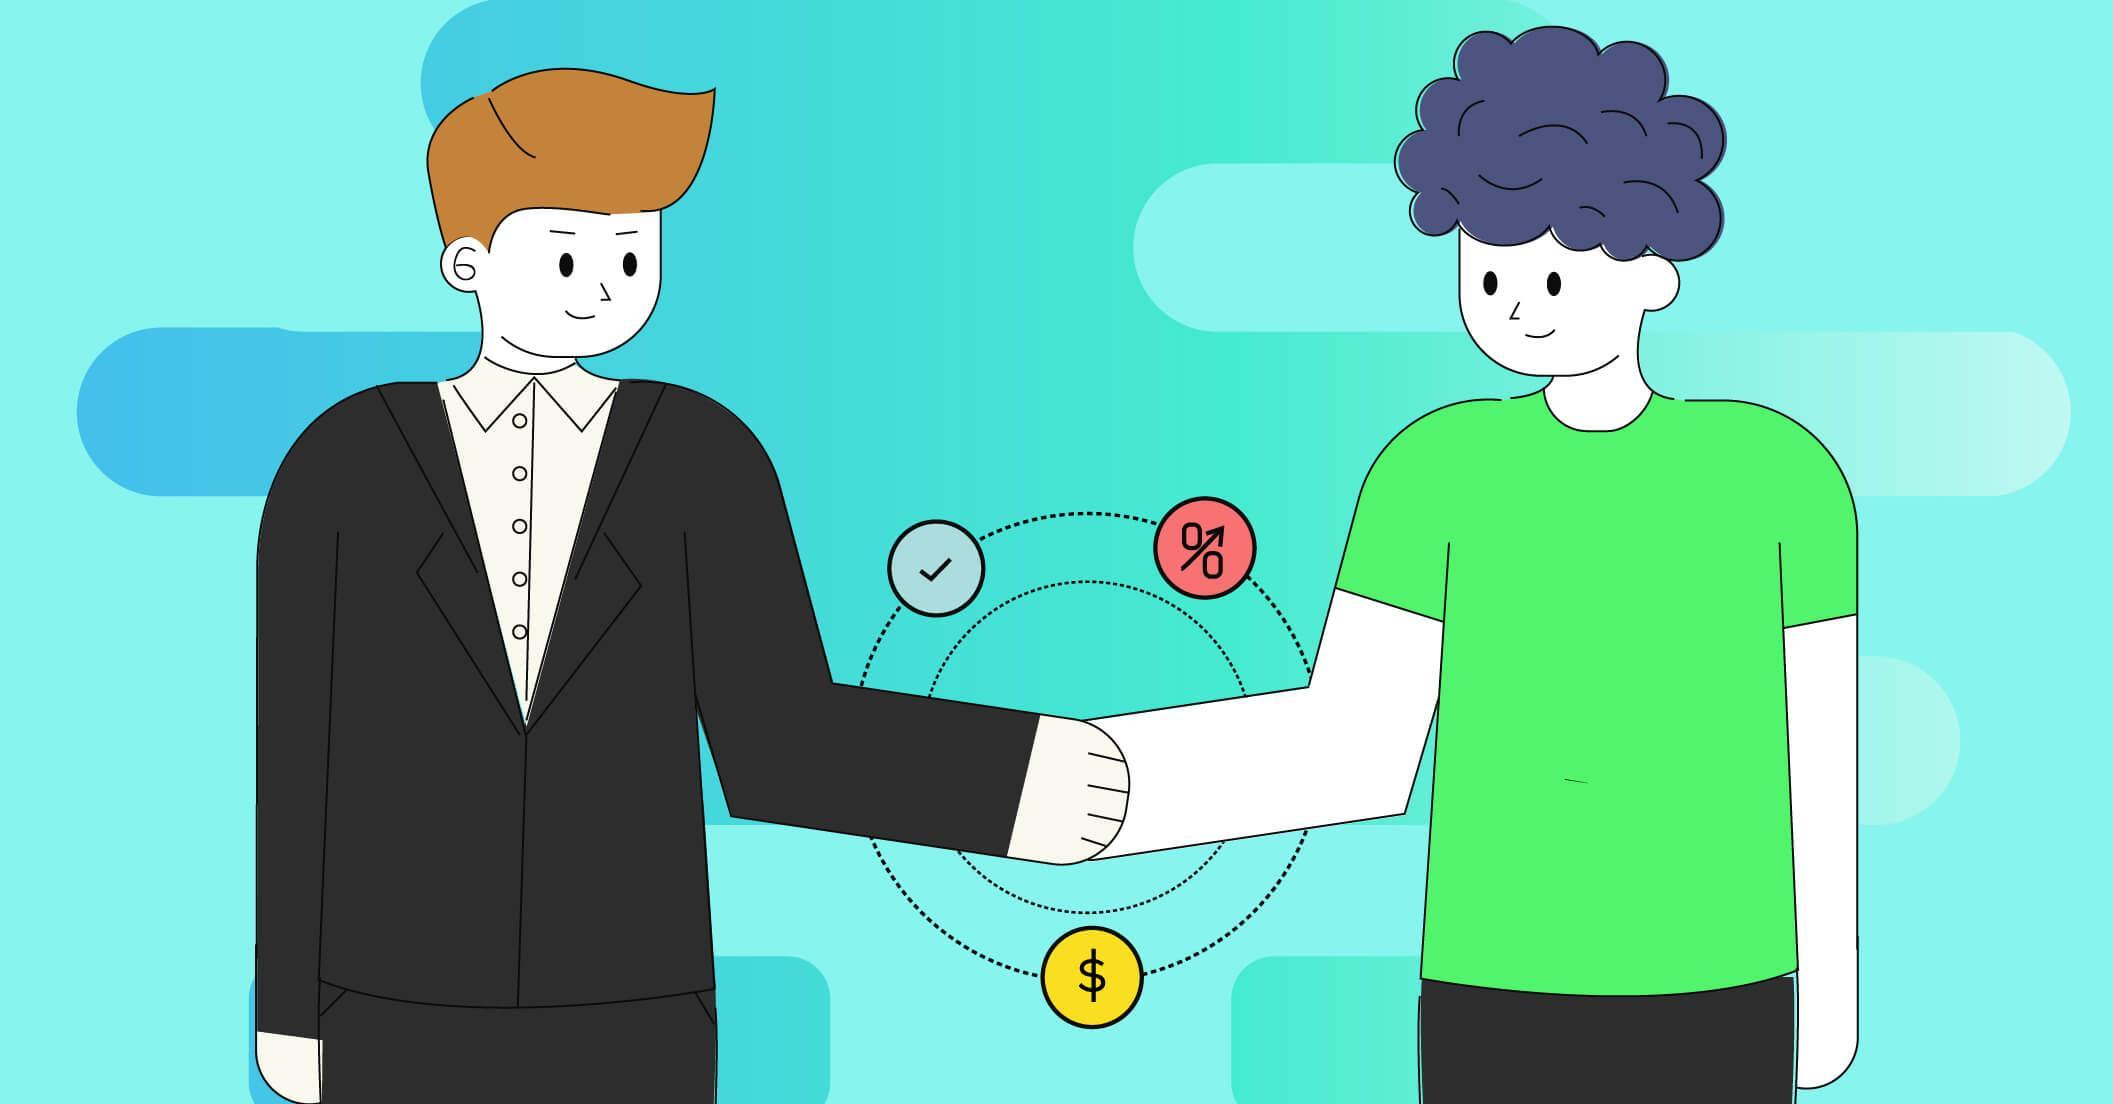
có hai người đang có hành động bắt tay trong bức tranh